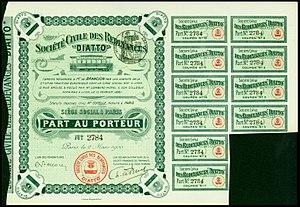
Alfredo Diatto était un ingénieur basé à Turin en Italie. Il est l'inventeur d'un système d'alimentation par le sol pour tramways électriques, dit système d'alimentation superficiel.